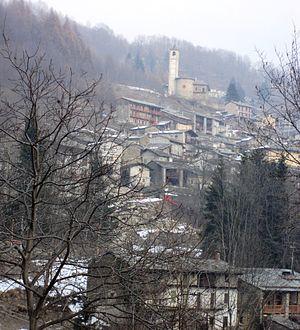
L'association I Borghi più belli d'Italia est née en mars 2001 sous l'impulsion de Conseil du tourisme de l'ANCI.